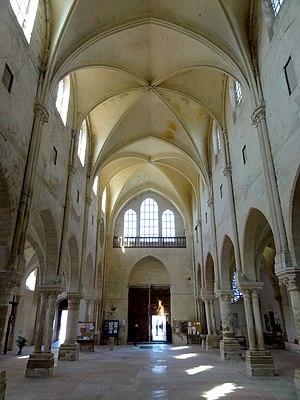
Nef, vue vers l'ouest.
L'ancienne collégiale Saint-Martin de Champeaux est une église catholique paroissiale, située à Champeaux, dans le département français de Seine-et-Marne. Elle remplace une église abbatiale plus ancienne, où un chapitre de douze chanoines séculiers s'était substitué aux religieux au début du XIIᵉ siècle. Il est placé sous la protection de l'évêque de Paris, et entreprend la construction d'une nouvelle église vers 1160. Ses dimensions sont particulièrement imposantes : avec une longueur de 65 m, elle compte parmi les plus grandes églises gothiques des XIIᵉ siècle et XIIIᵉ siècles en Île-de-France. Ceci explique aussi la lenteur du chantier, qui connaît une interruption entre 1220 et 1270, et l'austérité de l'architecture. En effet, il n'y a pas de triforium, et les fenêtres ne sont pourvues de réseaux que dans les collatéraux du chœur. Ceci n'exclut pas une exécution soignée, avec notamment des colonnettes monolithiques, particulièrement fines, et des chapiteaux d'une grande qualité. En dépit de la longueur du chantier, la cohérence stylistique de l'ensemble est assurée. L'on identifie les influences des cathédrales de Paris et de Sens.